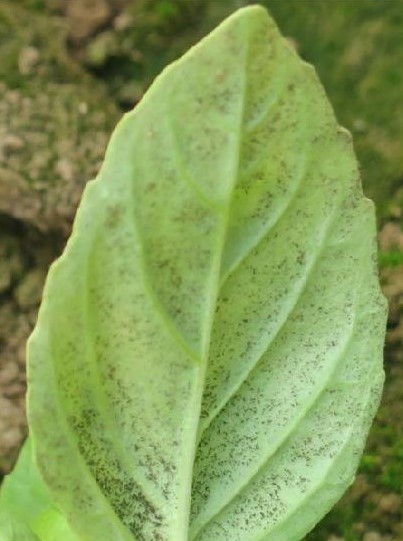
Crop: unknown
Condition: basil_basil_downy_mildew